Ocean Waves

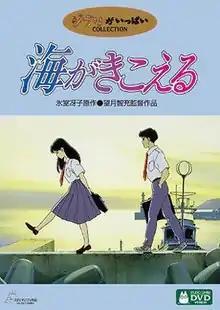
Japanese DVD cover

Following its initial premiere, the movie was released on VHS and Laserdisc by Tokuma Shoten on June 25, 1993, through the "Animage Video" imprint. Originally, "Ocean Waves" was not initially part of the Disney-Tokuma deal due to its status as a television movie, but was eventually included as part of an agreement extension and so was re-released on VHS by Buena Vista Home Entertainment Japan on July 23, 1999.